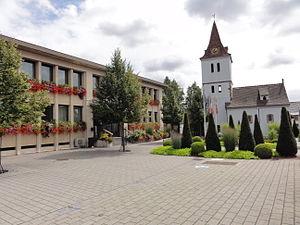
Hœnheim [ønaɪm] est une commune française située dans le département du Bas-Rhin, en région Grand Est. Elle fait partie de la banlieue Nord de Strasbourg.